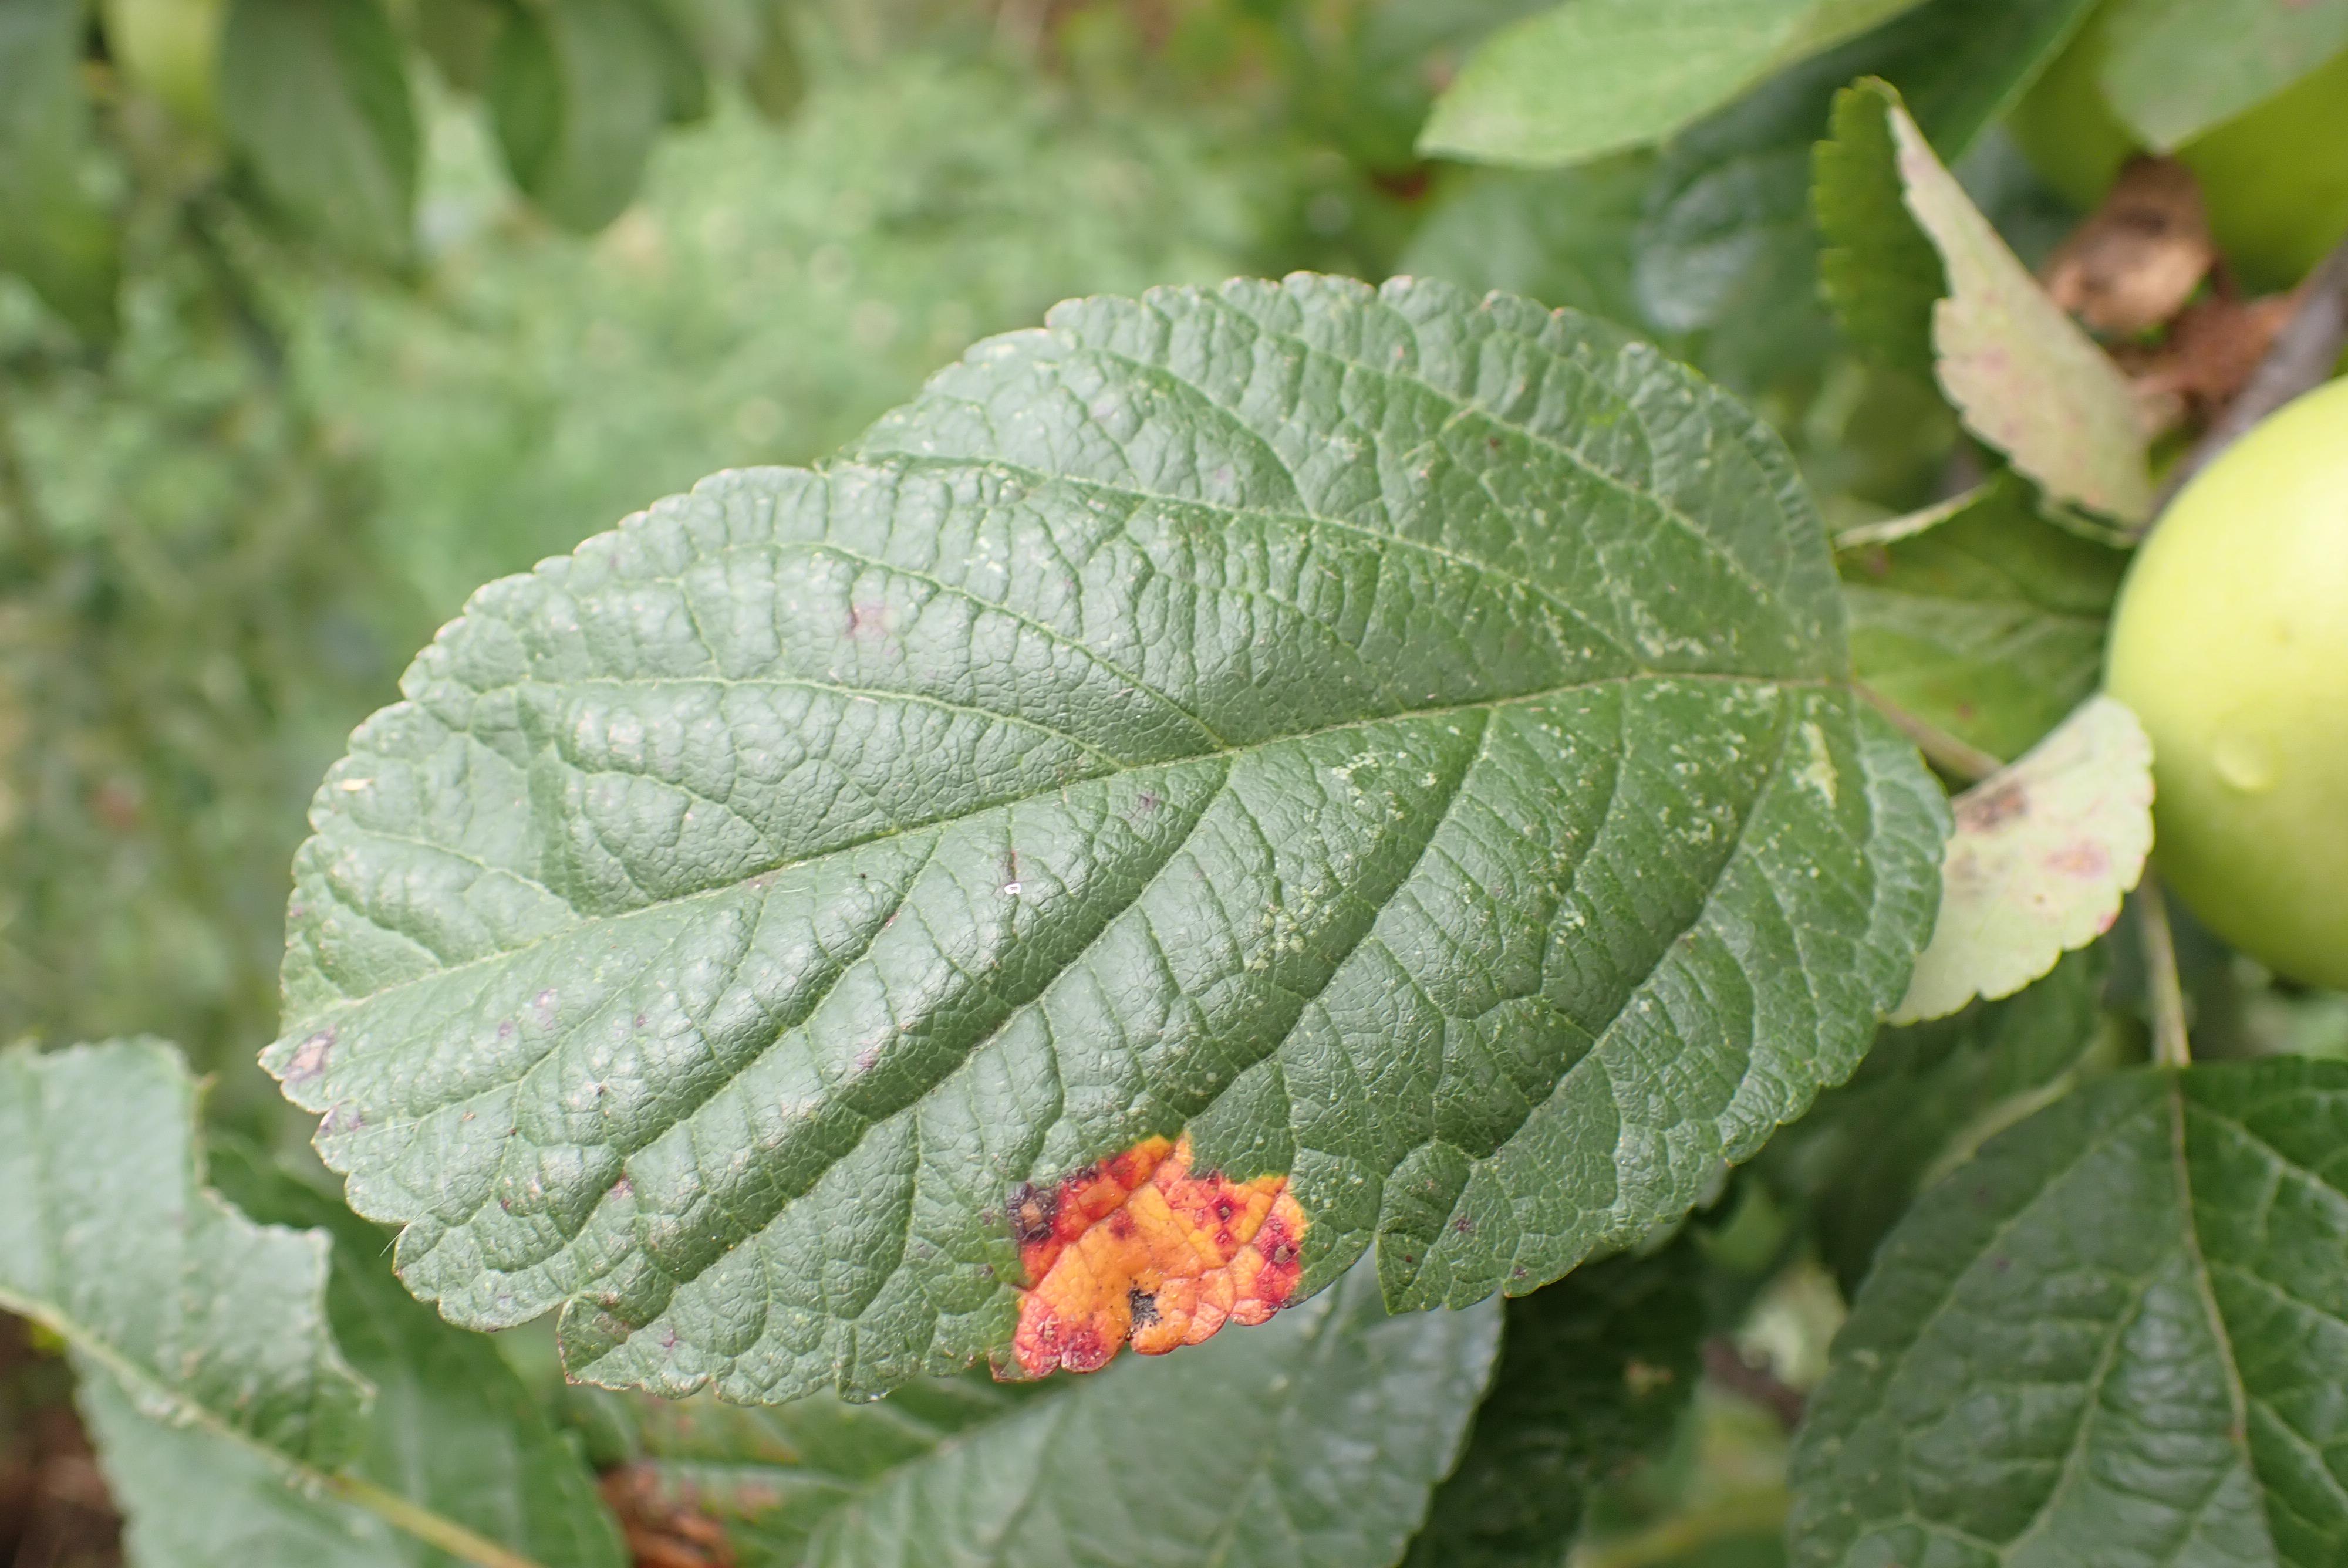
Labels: rust